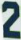
Number: 2